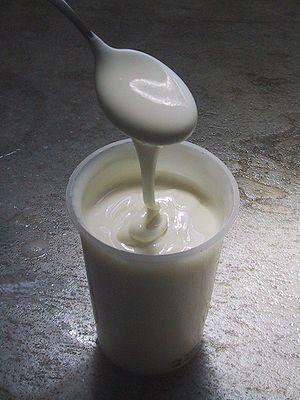
Le Requeijão est un produit laitier « obtenu par précipitation ou coagulation, à la chaleur, des protéines contenues dans le lactosérum résultant de la fabrication du fromage Serra da Estrela », s'agissant de l'AOP portugais correspondant. Crémeux et légèrement granuleux, il s'apparente à la ricotta, et comme elle ne peut être défini comme fromage.